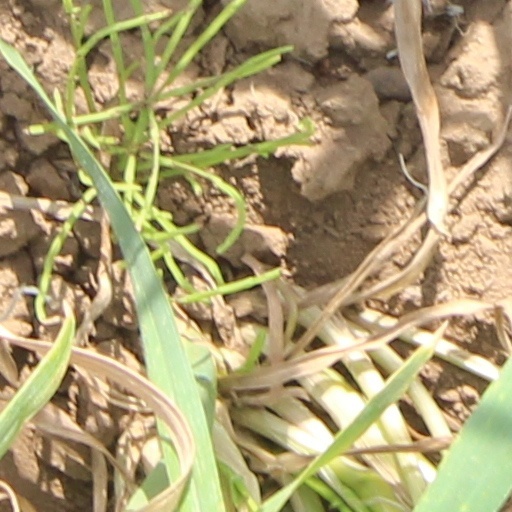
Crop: wheat